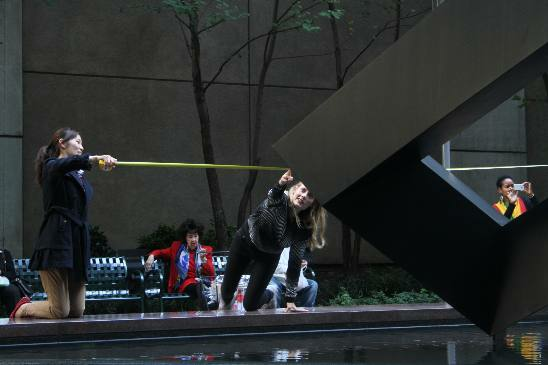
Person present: Yes